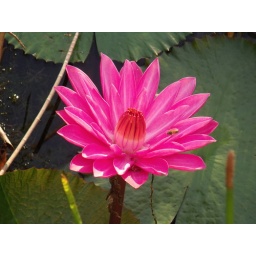
water lily with flying bee in motion